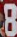
Number: 8